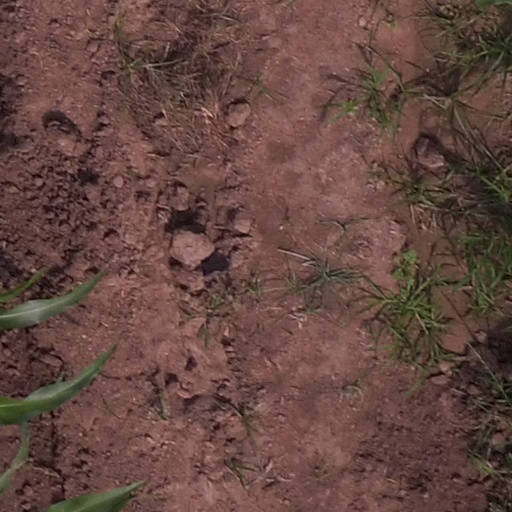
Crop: maize; corn